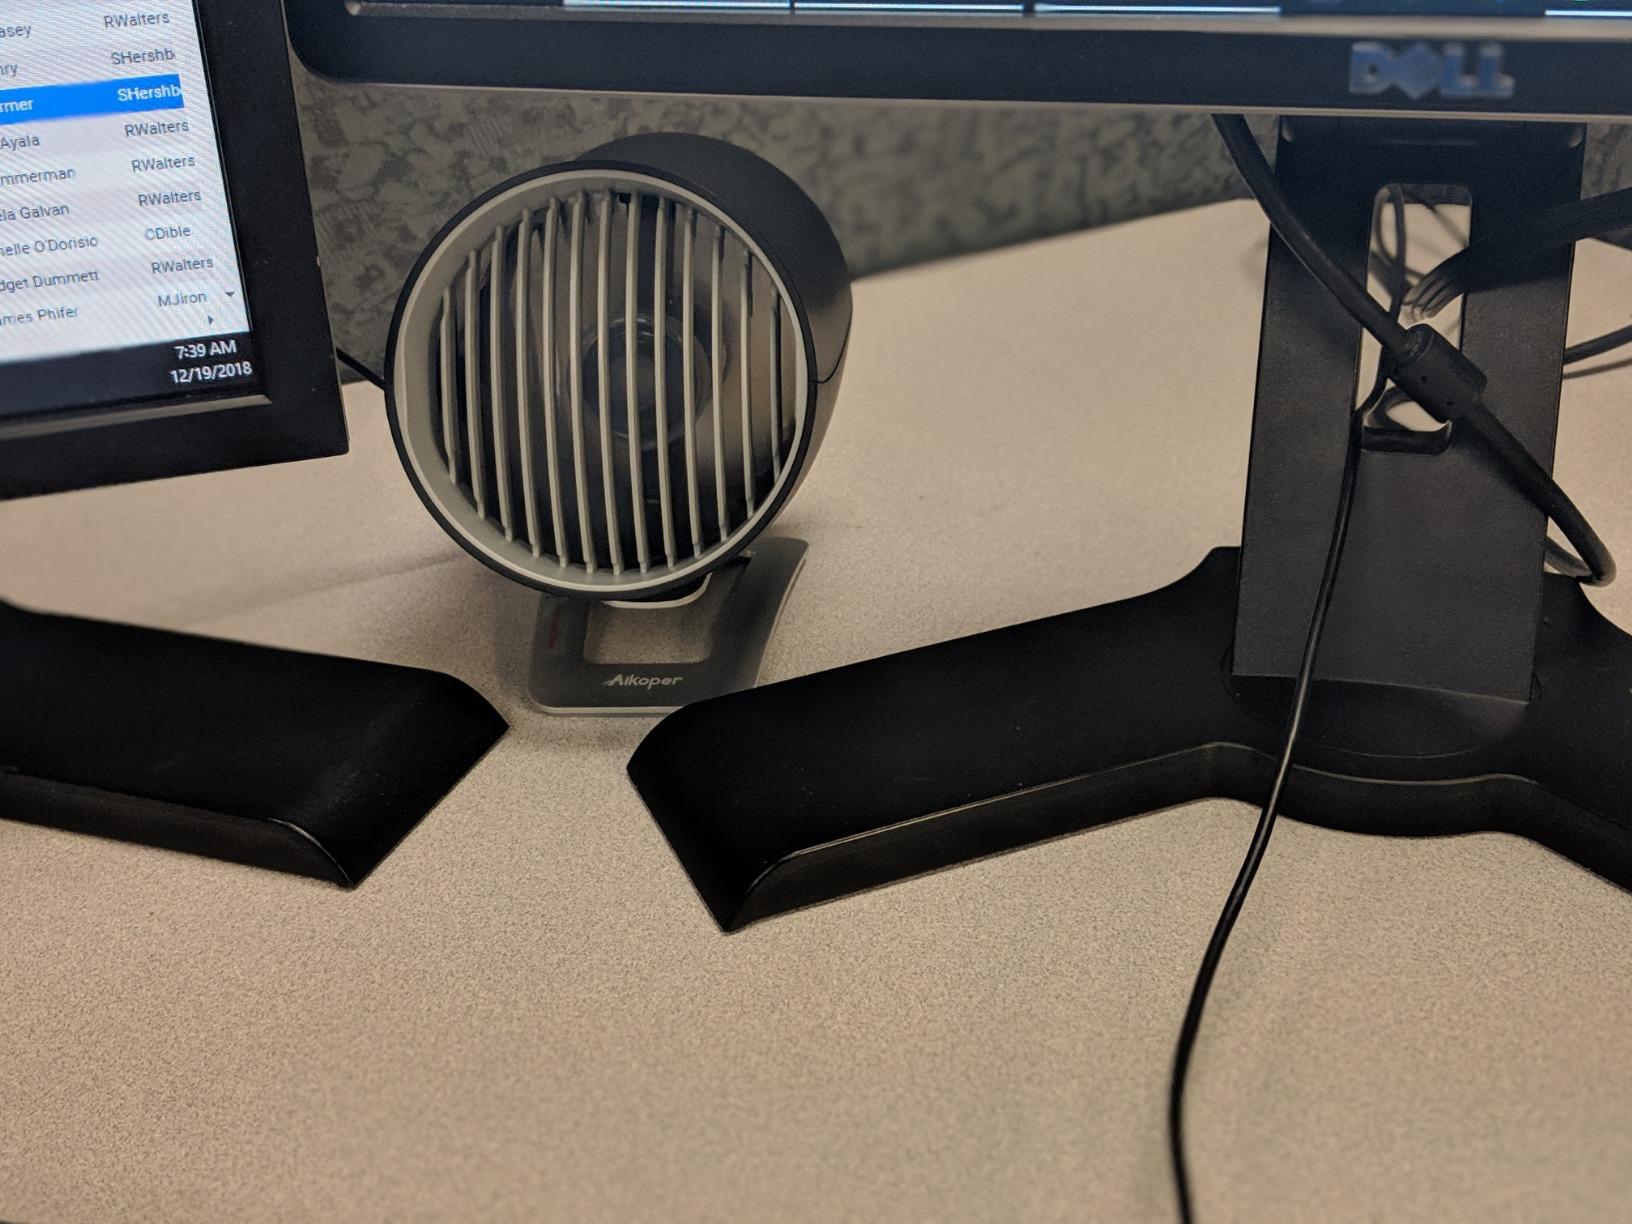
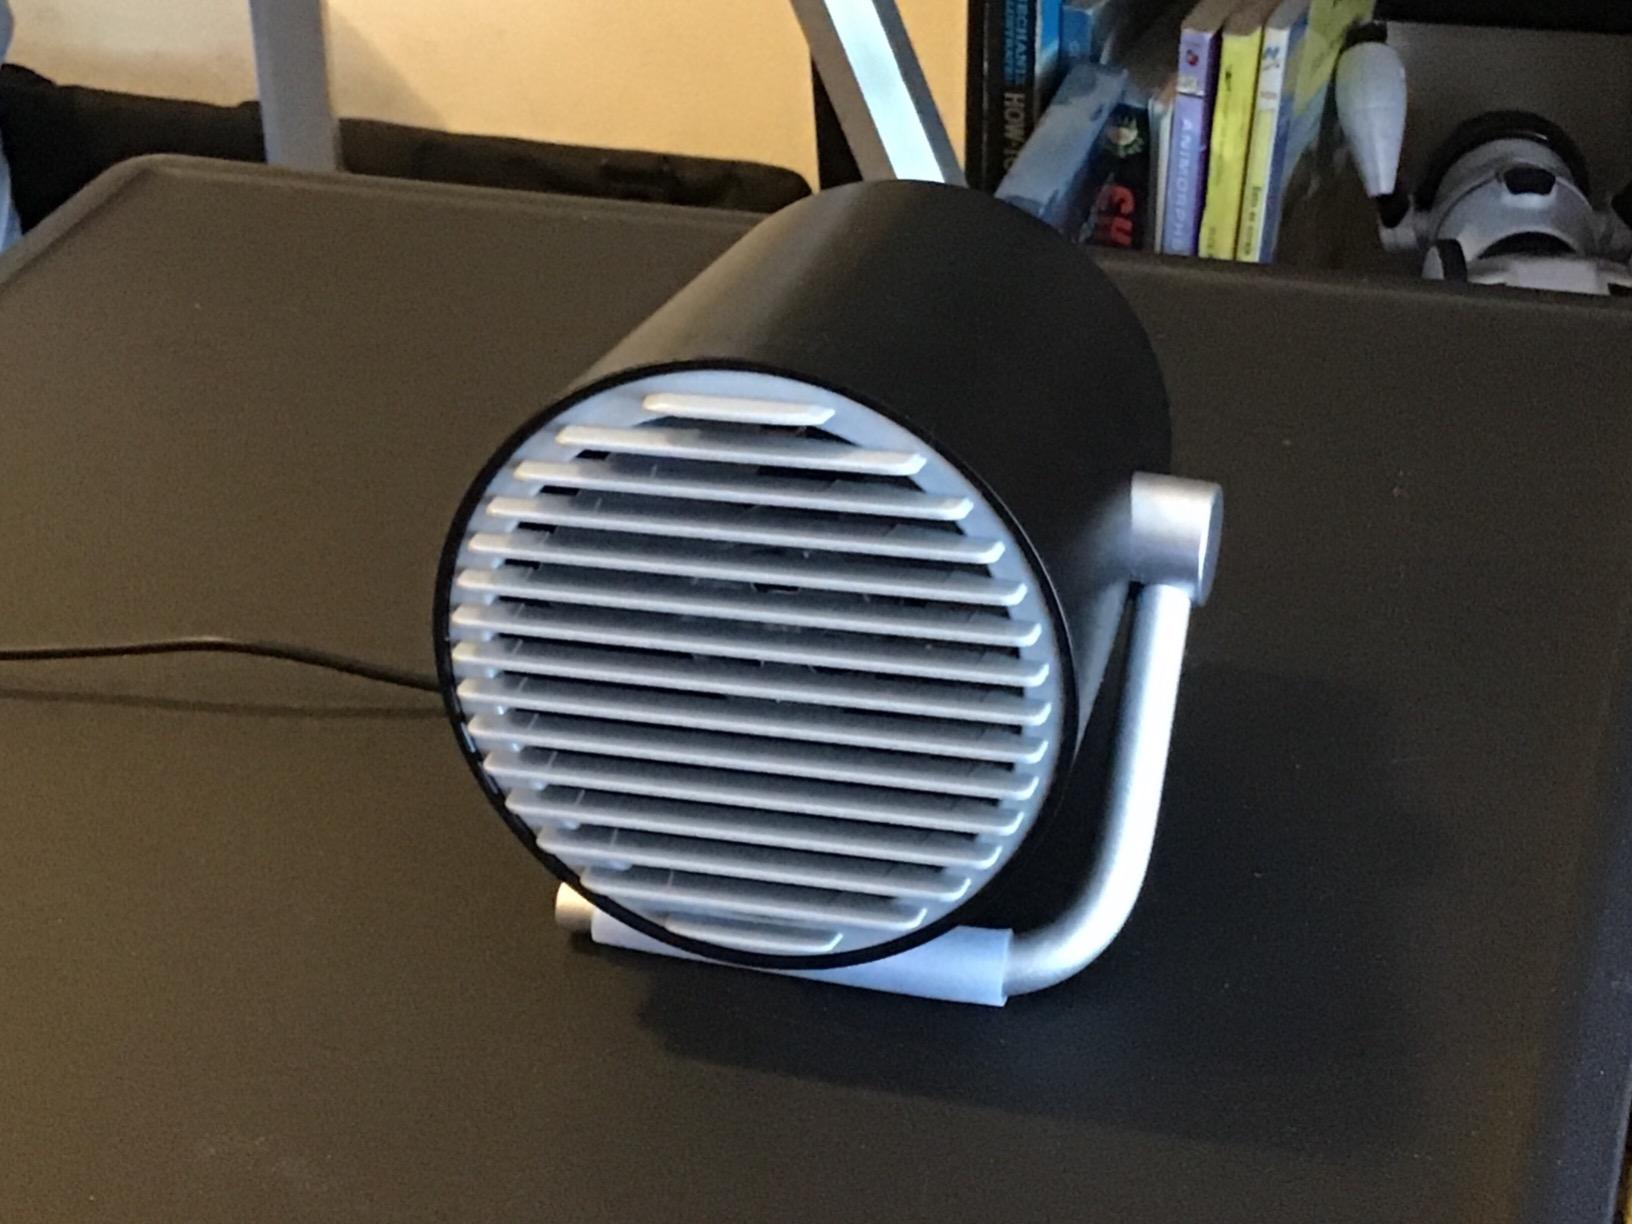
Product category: fan
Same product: no